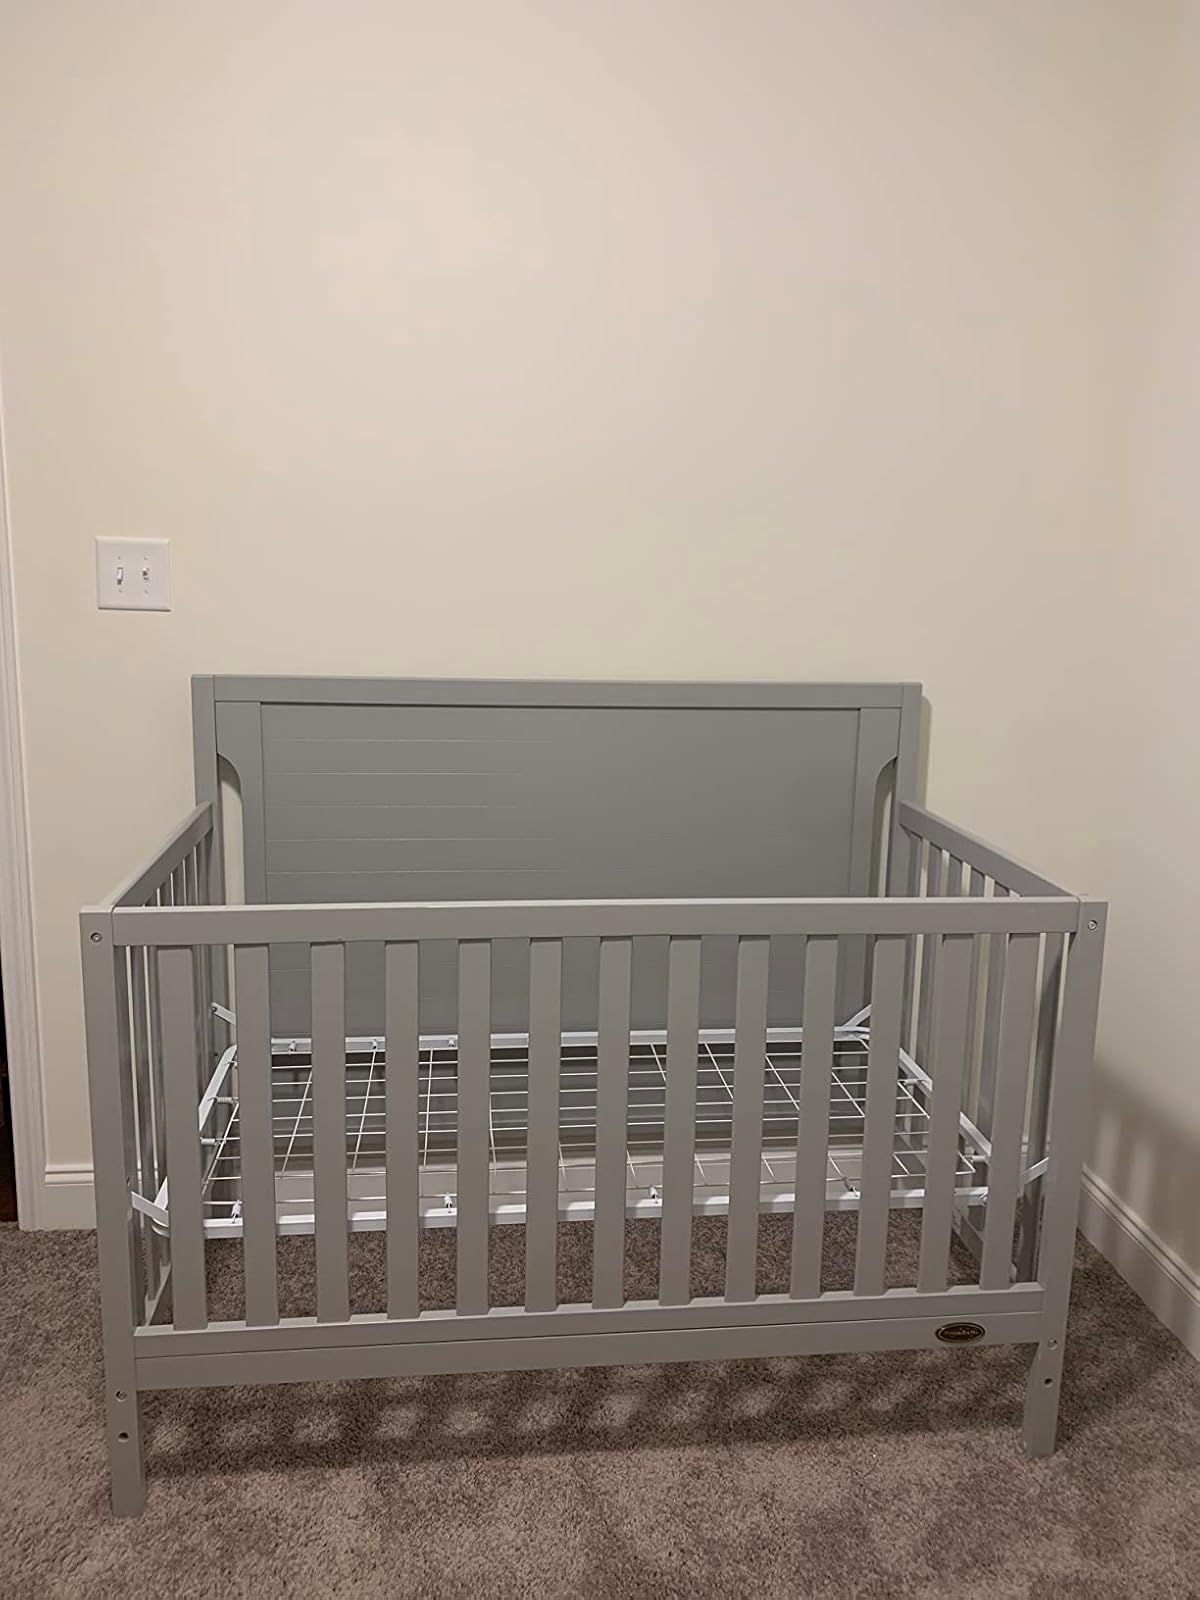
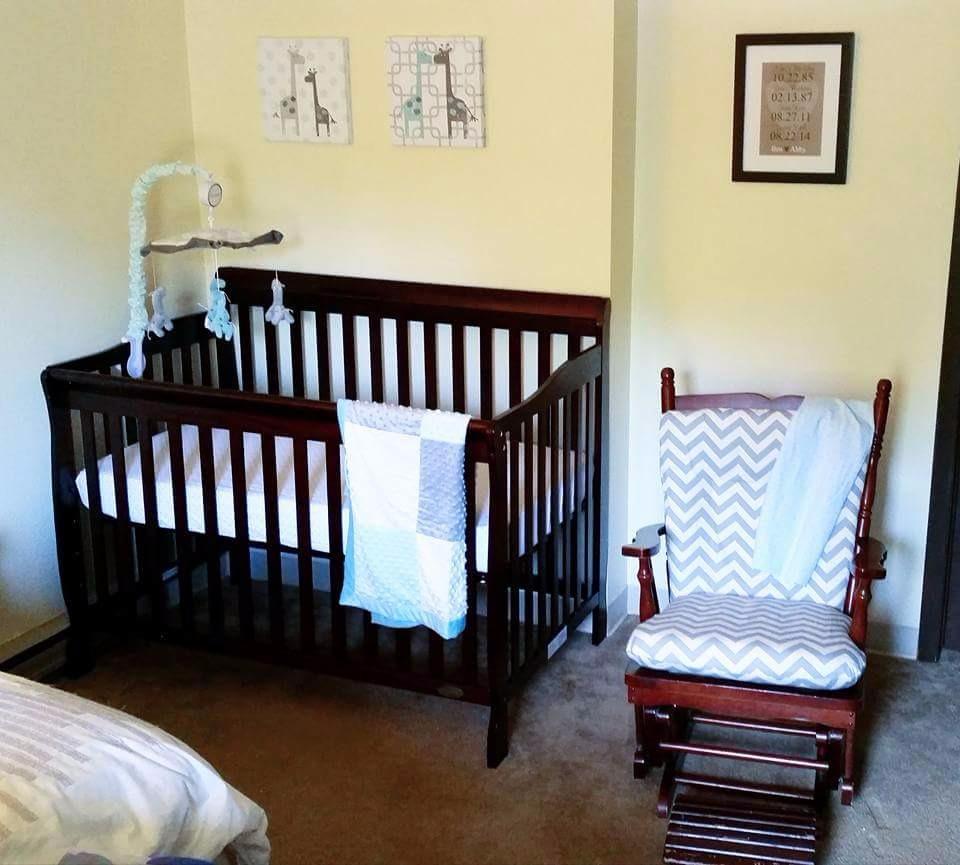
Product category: products_crib
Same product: no